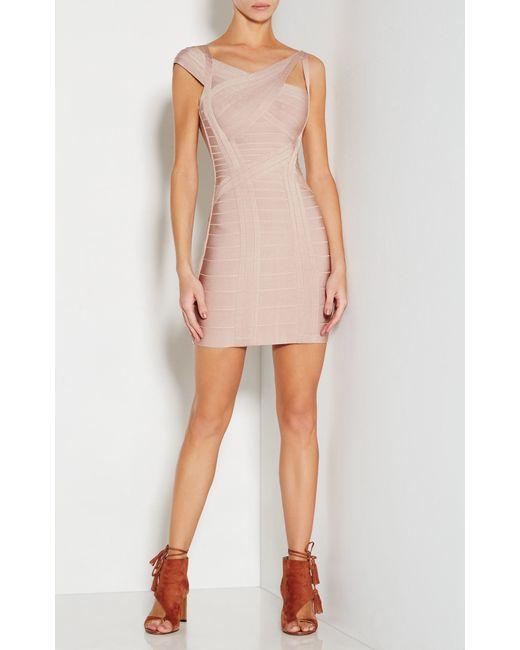
Attraktives, figurbetontes Kleid in Beige, Nude, mit Mono-Kurzarm und orangefarbenen Wildlederabsatzsandalen